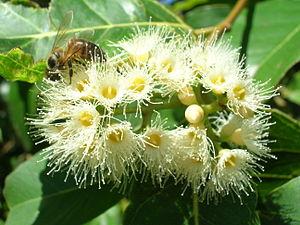
L'eucalyptus arc-en-ciel est une espèce d'eucalyptus, arbre de la famille des Myrtaceae.